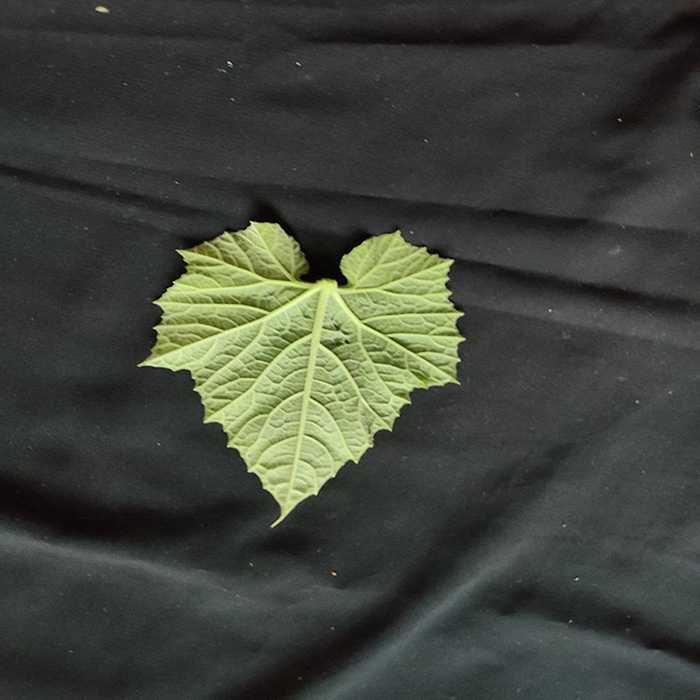
Plant: Bottle gourd
Label: Fresh leaf